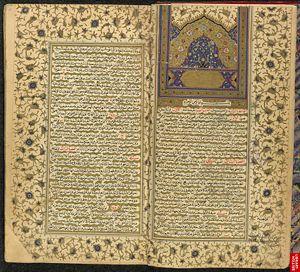
JAMAL Dîn al-Ḥasan bin bin Yûsuf al-bin'Ali Mutahhar al-Hilli, Également connu sous le nom d' Al - Allamah al-Hilli en arabe : العلامة الحلي, "Le sage de Ḥilla", né le 15 décembre 1250 CE, décédé le 18 décembre 1325, était un théologien et mujtahid chiite Twelver. Connu sous le nom de Marja ', il était l'un des érudits chiites bien connus de son époque. Son nom complet est Jamāl ad-Dīn Abu Manṣūr al-Ḥasan bin Yūsuf ibn al-Muṭahhar al-Ḥillī. Nous connaissons au moins une centaine de livres écrits par lui, dont certains sont encore sous forme de manuscrits. Muhammad bin Al-Hassan al Hurr Al-Amili dans son travail Amal al Amil, p. 40, a énuméré pas moins de 67 œuvres de ce savant auteur.